Answer in natural language. Considering the relative positions, where is flatscreen television black bezel offscreen with respect to walnut wood open shelving unit? Choose between the following options: left or right
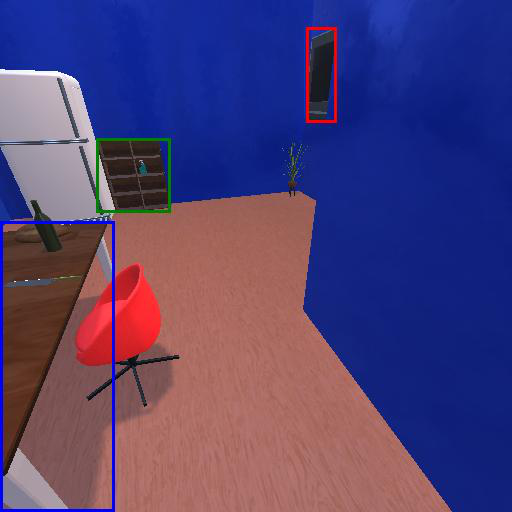
<answer>right</answer>